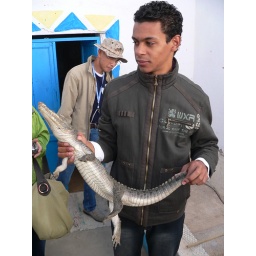
Nubians captue these in lake Nasser and keep at home 4 or 5 years